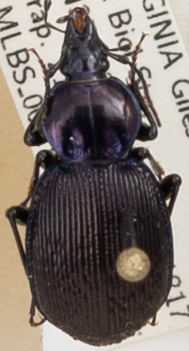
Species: Sphaeroderus stenostomus lecontei
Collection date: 2019-05-21
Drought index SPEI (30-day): -0.62
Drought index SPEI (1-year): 2.09
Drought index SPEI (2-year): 2.09